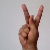
The image shows a hand gesture representing the letter 'K' in Indian Sign Language.